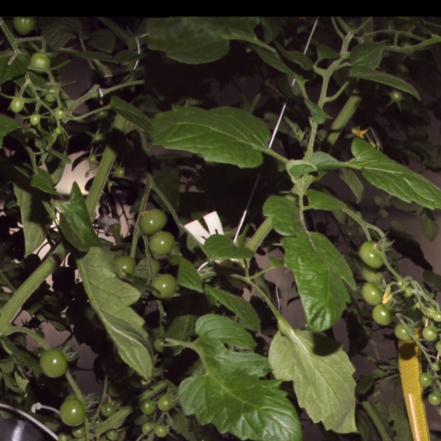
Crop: tomato